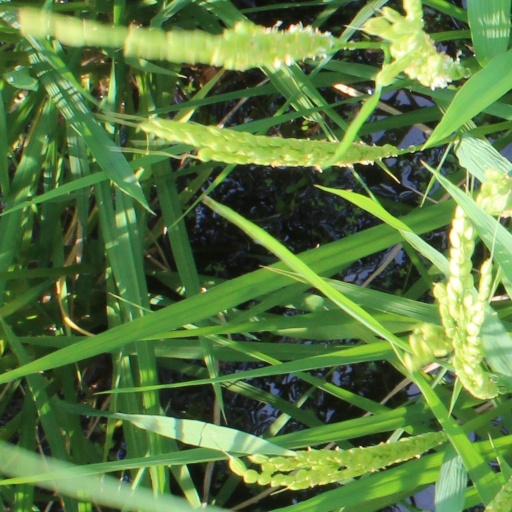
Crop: rice